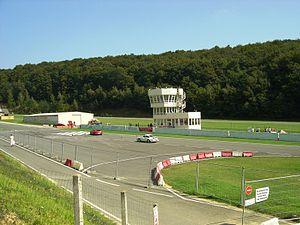
Folembray est une commune française située dans le département de l'Aisne, en région Hauts-de-France.